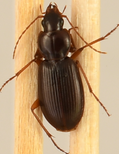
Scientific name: Synuchus impunctatus
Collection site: Bartlett Experimental Forest NEON (BART), plot BART_002